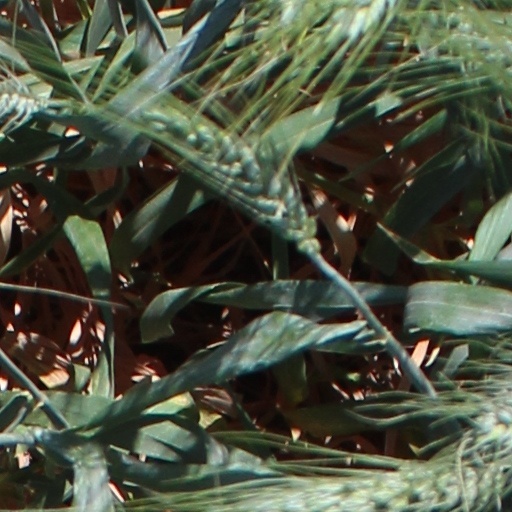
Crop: wheat